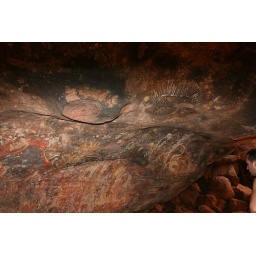
Aboriginal art under one of the rocks at the base of Ayers rock